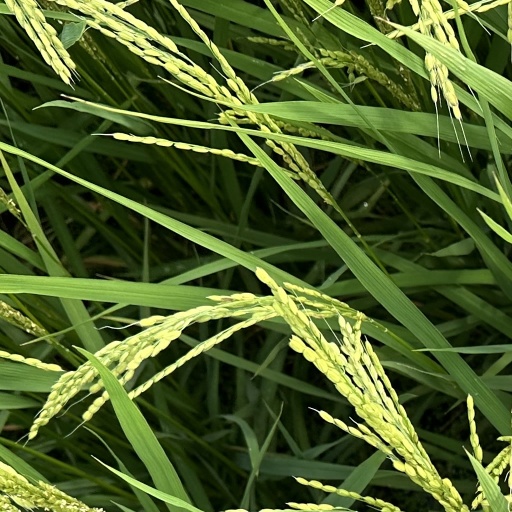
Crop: rice